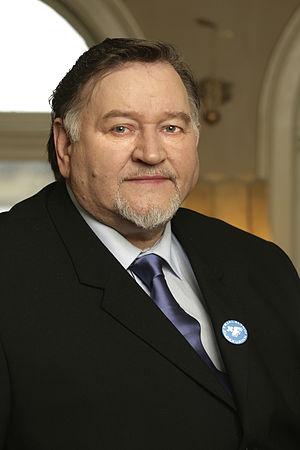
Des élections législatives ont eu lieu en Islande le 10 mai 2003.
Les élections législatives islandaises de 2007 se tiennent le 12 mai dans le but de renouveler les 63 sièges de l'Althing, le parlement islandais. Six partis y présentent des listes.